Rudolf Prich

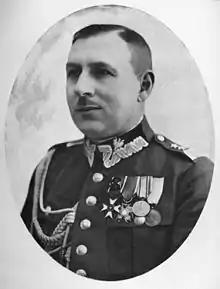

Rudolf Prich (6 August 1881 – 1940) was a Polish military officer and a major general (pol. "generał dywizji") of the Polish Army. He was among the Polish officers who were murdered by the Soviet Union during the Katyń massacre.